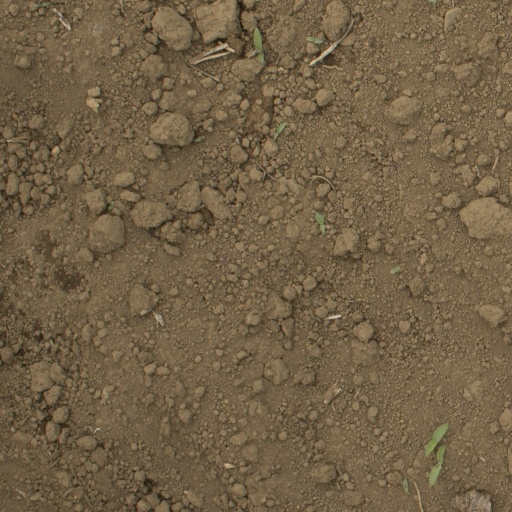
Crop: Jerusalem artichoke